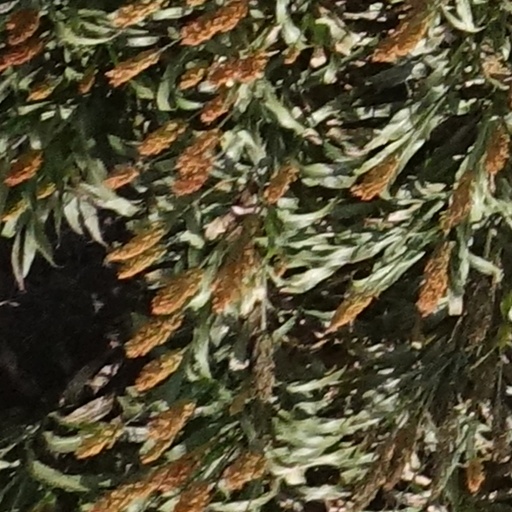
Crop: sorghum